Telenominae

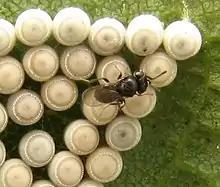
"Trissolcus" female, depositing on eggs of green stink bug

Telenominae is a subfamily of parasitoid wasps in the family Scelionidae. It was previously considered a subfamily of Platygastridae.